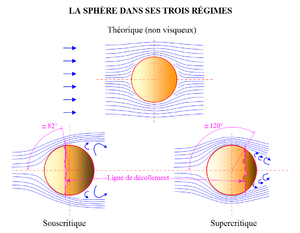
Les deux régimes aérodynamiques de la sphère (souscritique et supercritique) auquel on a ajouté l'écoulement théorique (en non visqueux). Décollement de l'écoulement dans les deux régimes. Crise du Cx de la sphère
Une ligne de courant est une courbe de l'espace décrivant un fluide en mouvement et qui, à tout instant, possède en tout point une tangente parallèle à la vitesse des particules du fluide.
La crise de traînée d'un corps est un phénomène très contre intuitif où, alors que la vitesse de l'écoulement augmente, le coefficient de traînée du corps diminue drastiquement. Cette crise peut être représentée par une courbe du selon le Reynolds de l'écoulement. Elle est due au changement de l'écoulement sur le corps occasionné par la transition de sa couche limite depuis l'état laminaire jusqu'à l'état turbulent.